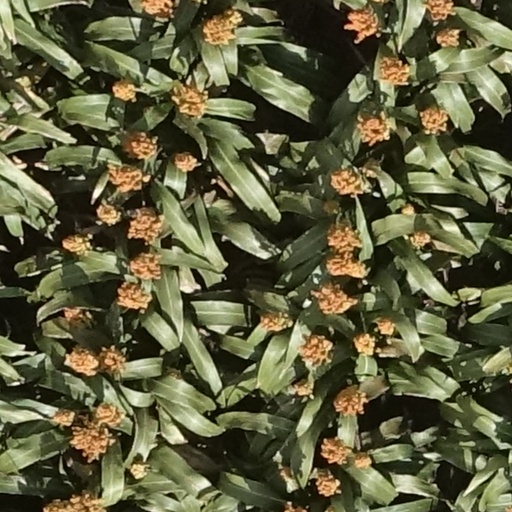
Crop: sorghum